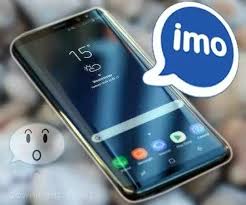
Waa nataal bii nag ëe  mu ngi wone ëe xarala yu yees yi. Bokk na ci ag jollasu goo xam ne ëe ëe mu ngi tàkk waaye jëfekaay gii di imo nga xam ne dañii wone mën naa dem ci jollasu gi, ëe bokk na ci li nga xam ne moo feeñ ci nataal bi.